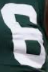
Number: 6